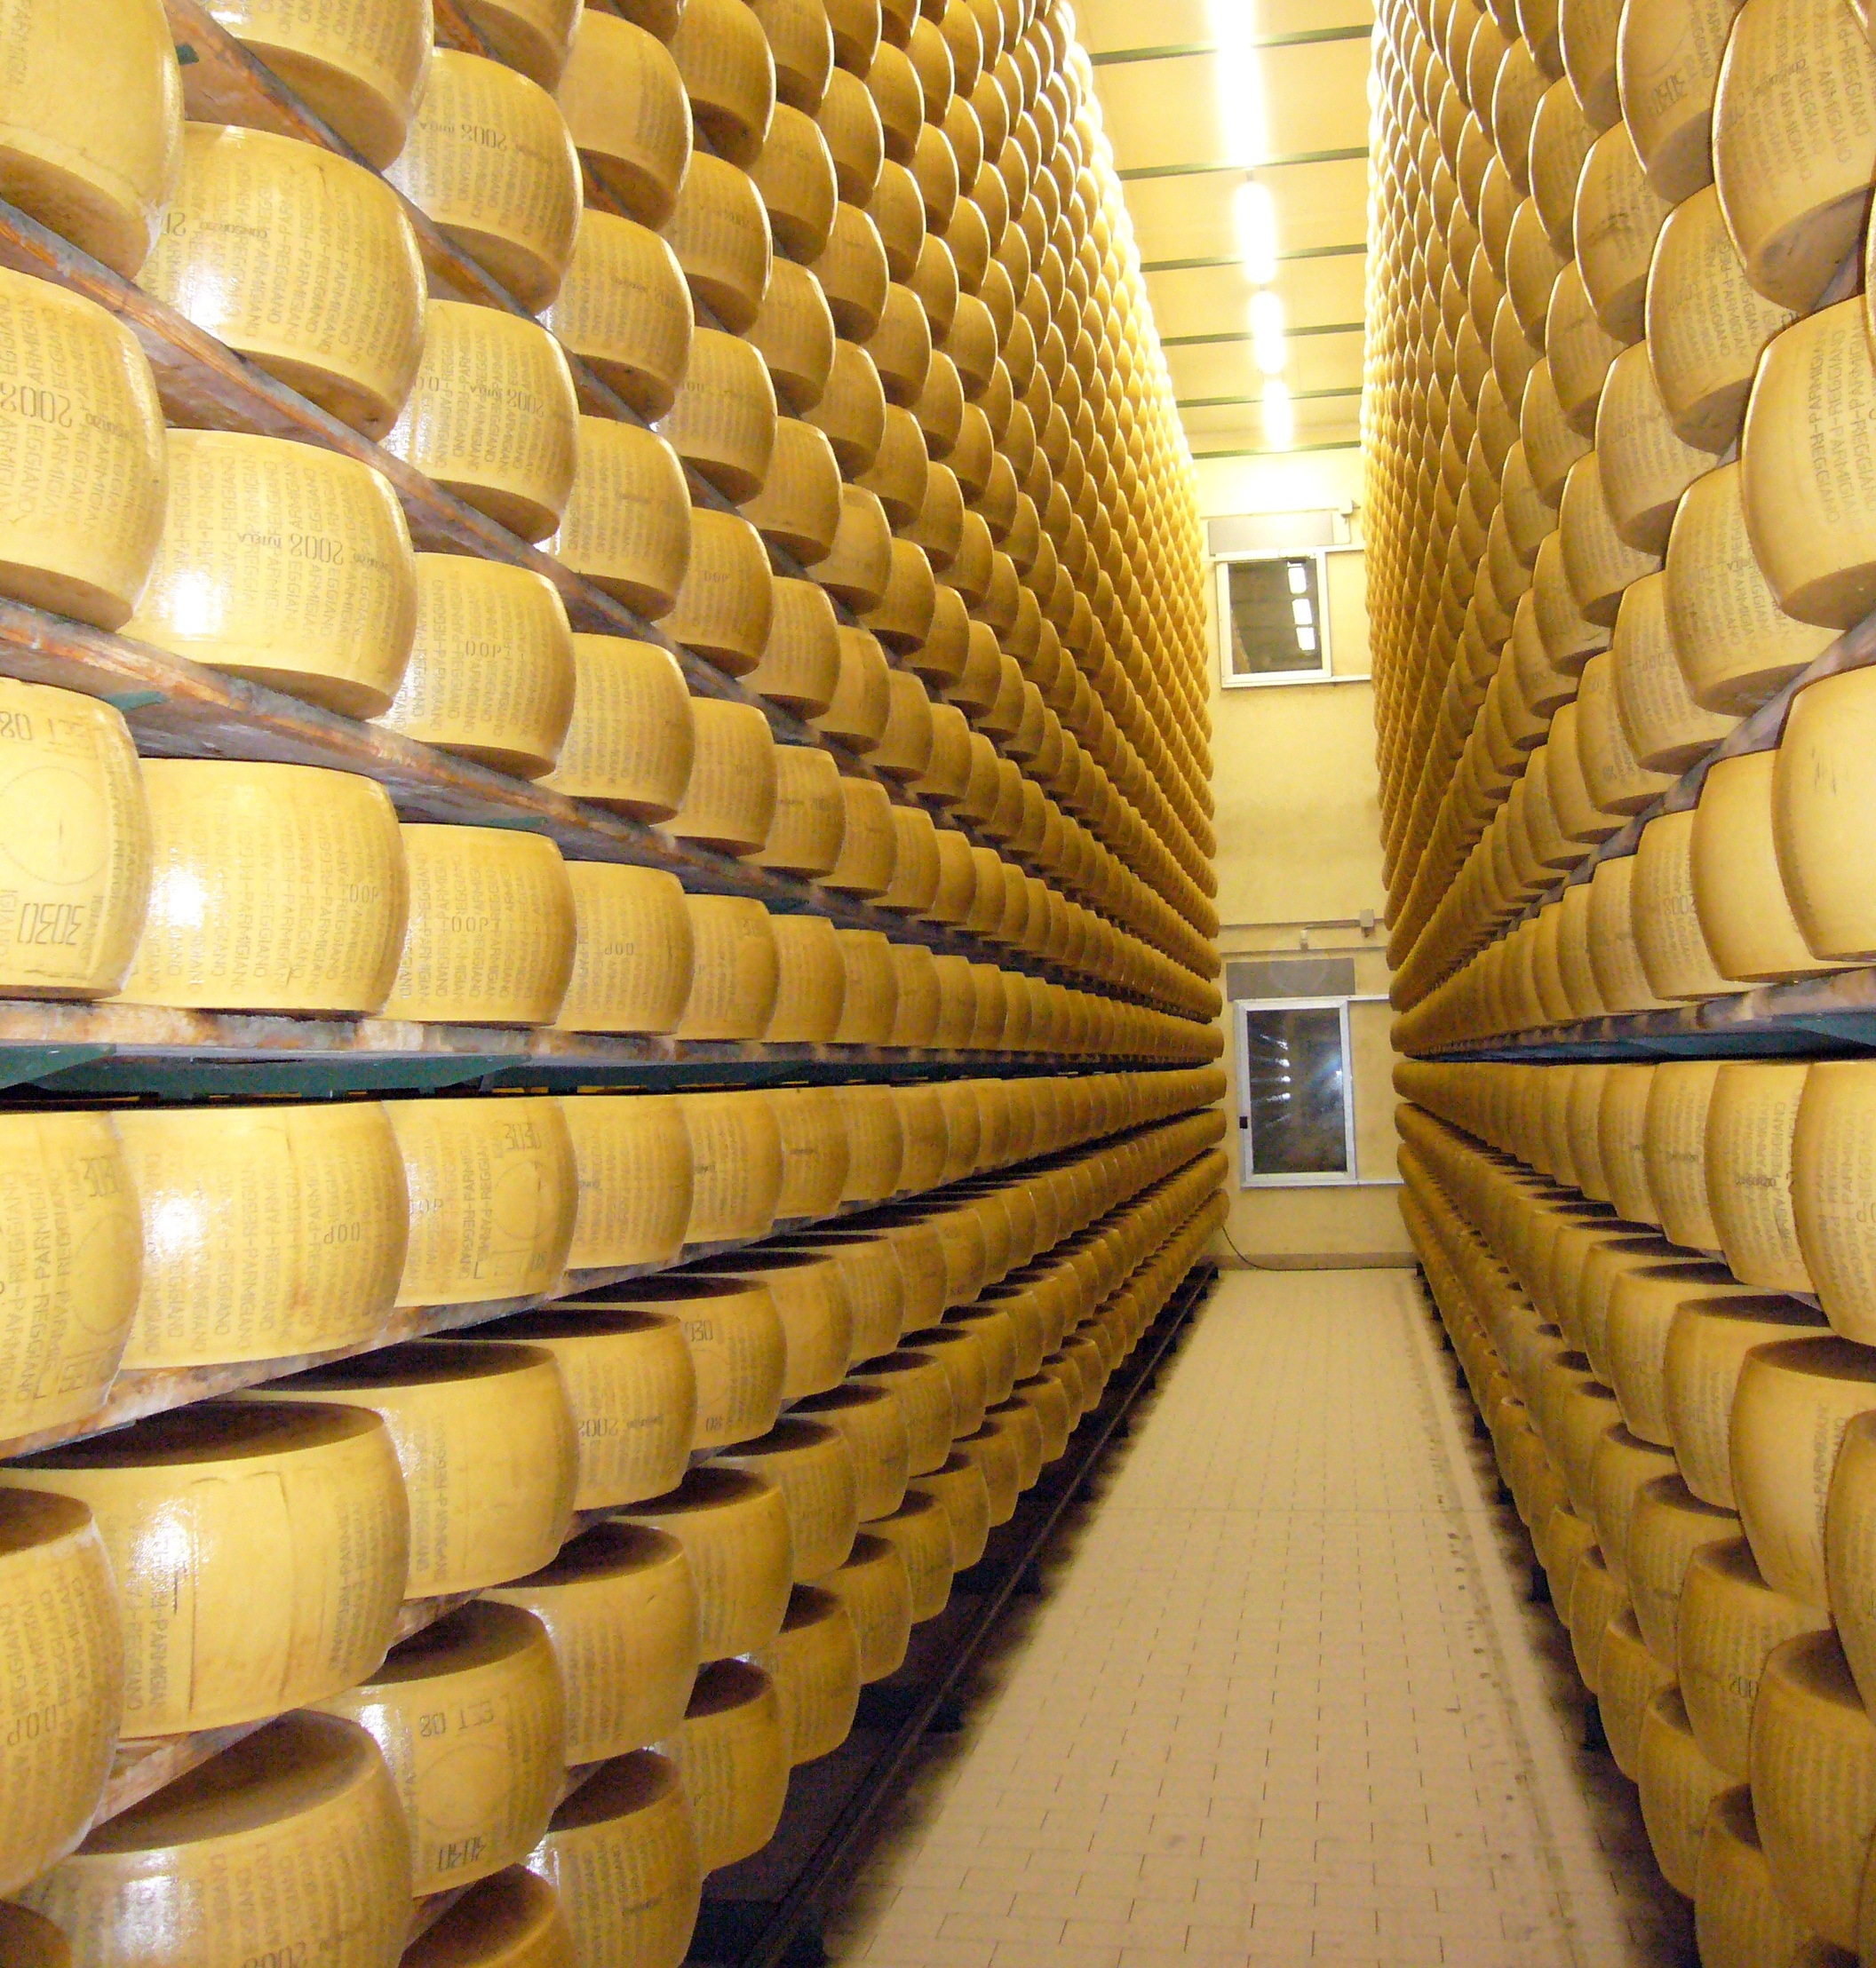
wood, auditorium, food, italy, shelf, pasta, cheese, storage, interior design, stock, body, mature, parmesan, parmesan cheese, milk product, man made object, window covering, cheese storage, cheese dairy